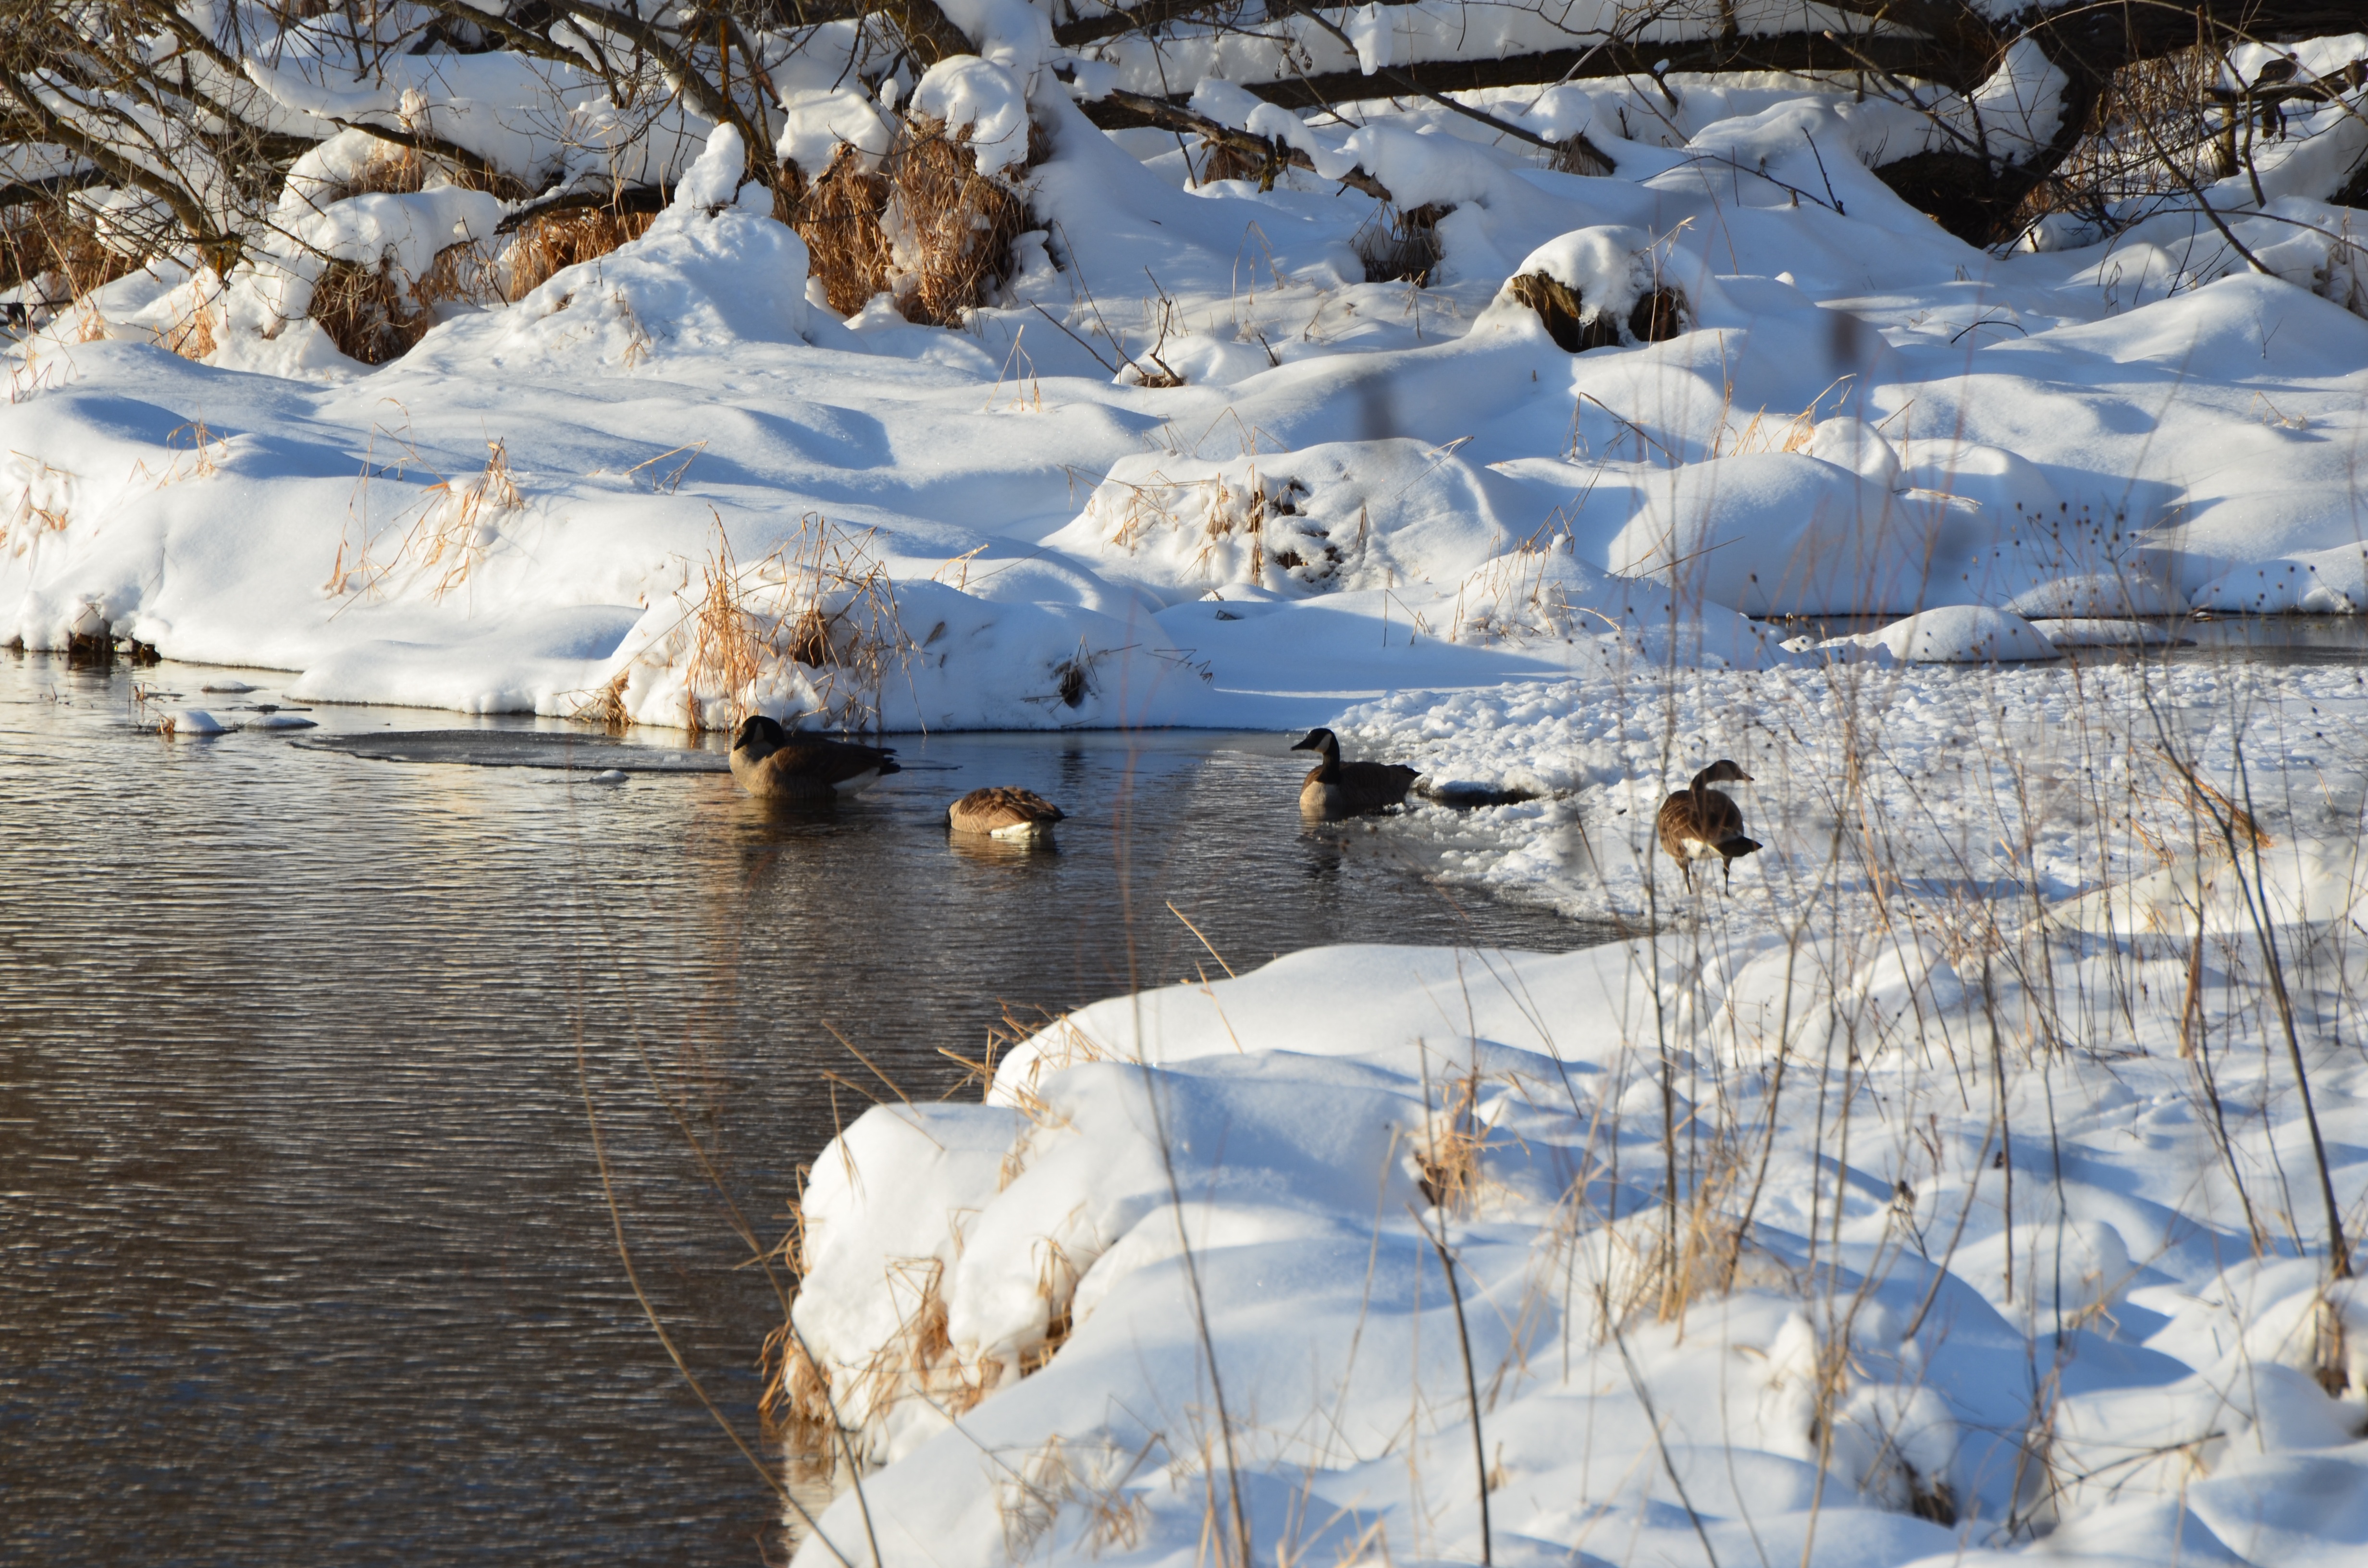
outdoor, snow, cold, winter, time, frost, ice, weather, arctic, season, 2, tundra, freezing, arctic ocean